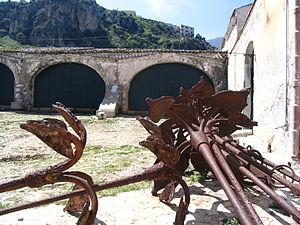
Plage de la Tonnara di Scopello